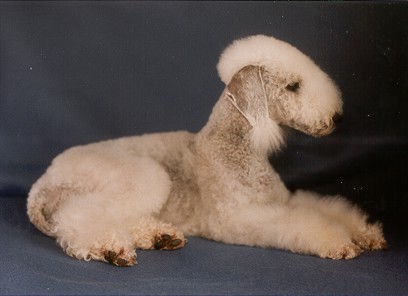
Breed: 214-n000033-Bedlington_terrier